Climate of China

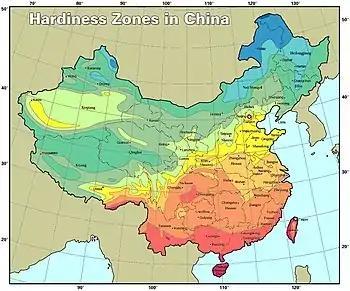
Hardiness zones in China

The northern extremities of both Heilongjiang and Inner Mongolia have a subarctic climate with long, severe winters, and short, warm summers. In contrast, most of Hainan Island and parts of the extreme southern fringes of Yunnan have a tropical climate although places like Guangdong and Fujian have a more subtropical climate. Temperature differences in winter are considerable, but in summer, the variance is considerably less. For example, Mohe County, Heilongjiang, has a 24-hour average temperature in January approaching , while the corresponding figure in July exceeds . By contrast, most of Hainan, including the city of Haikou, has a January mean over , while the July mean there is generally around .